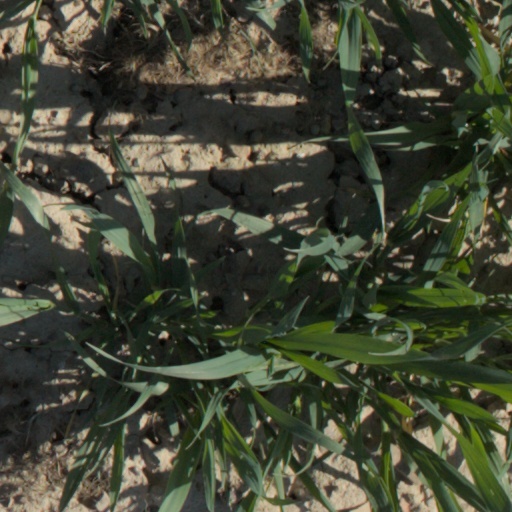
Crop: wheat